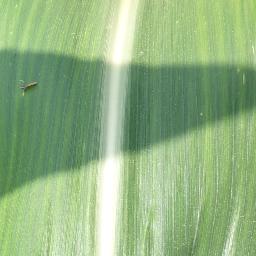
Label: Corn___healthy